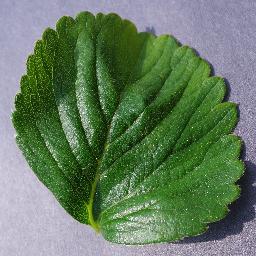
Label: Strawberry___healthy